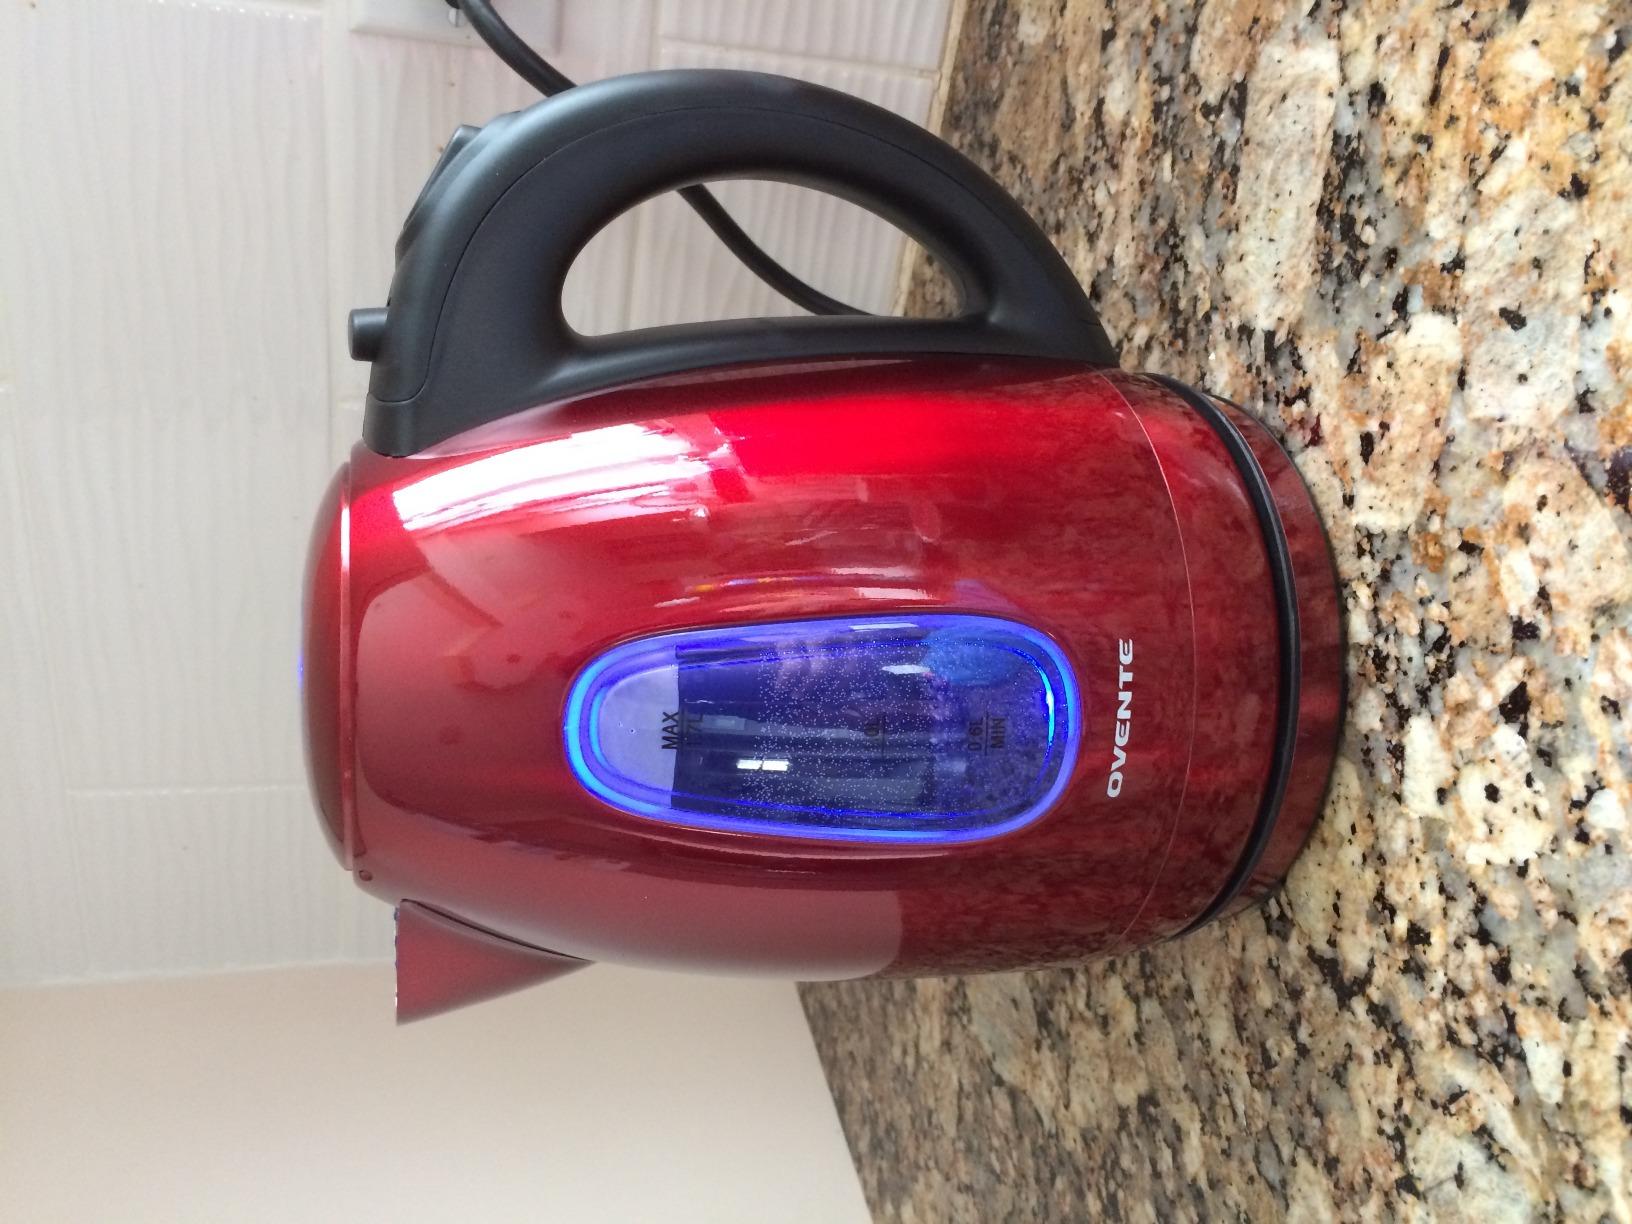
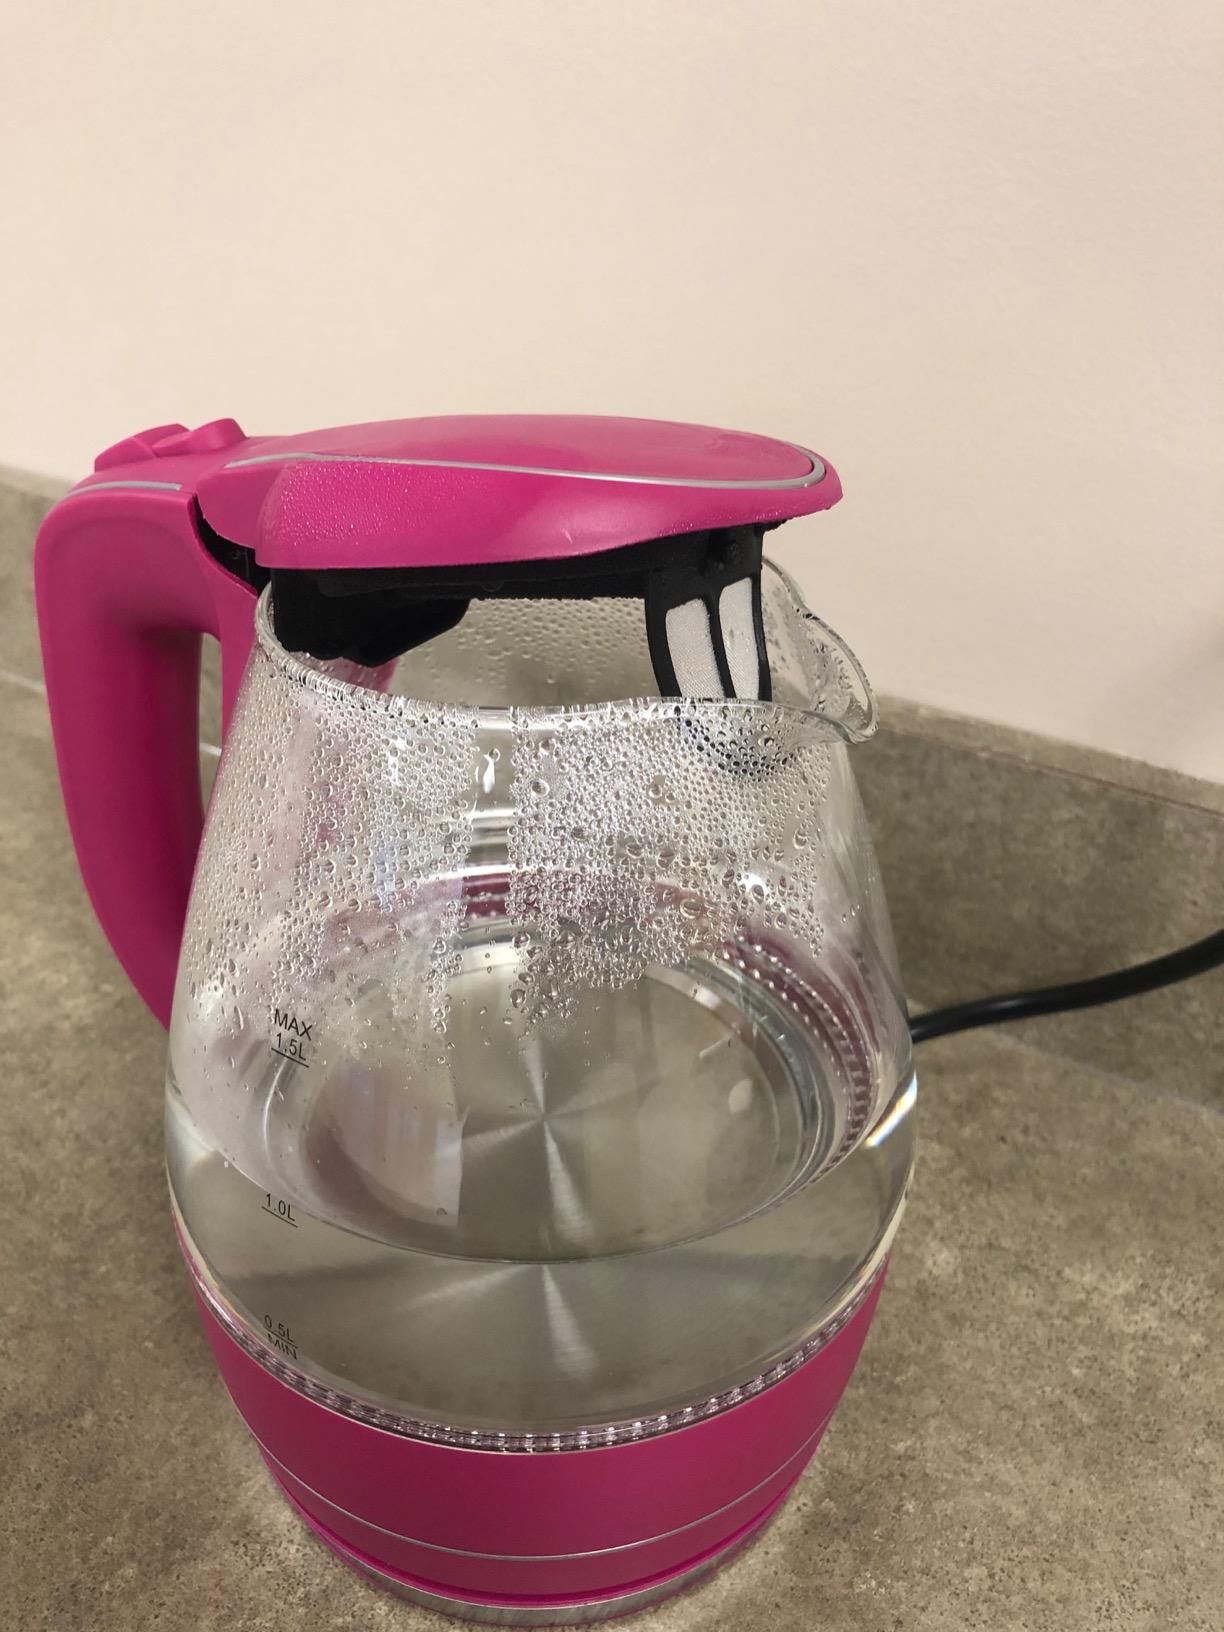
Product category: items_kettle
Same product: no